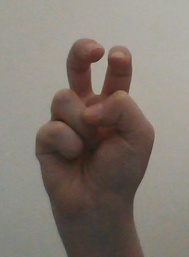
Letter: toot